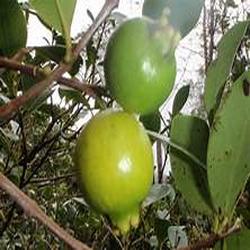
Label: Guava